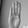
ASL letter: B